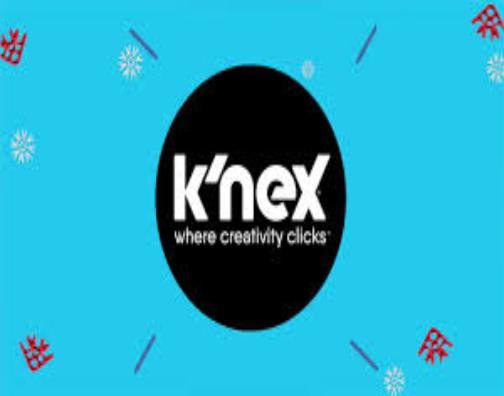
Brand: k'nex
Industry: Electronic